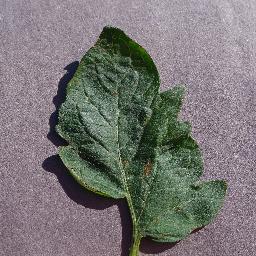
Label: Tomato___Target_Spot